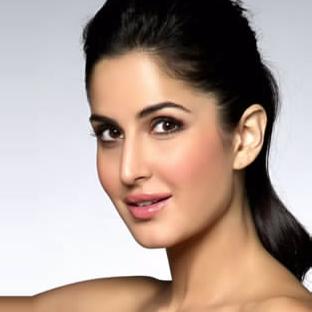
Age: 29